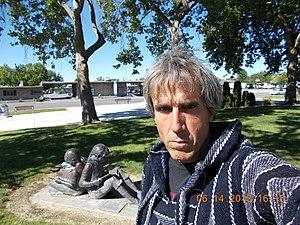
Terrence Andrew Davis était un programmeur américain qui a créé et conçu le système d'exploitation TempleOS. Son développement était une entreprise complexe et inhabituelle pour une personne seule. Davis a également posté des blogs vidéo sur les médias sociaux et au moment de son décès, avait établi une petite communauté d'internautes qui le suivait. Il s'est souvent qualifié comme étant « le programmeur le plus intelligent qui ait jamais existé ».